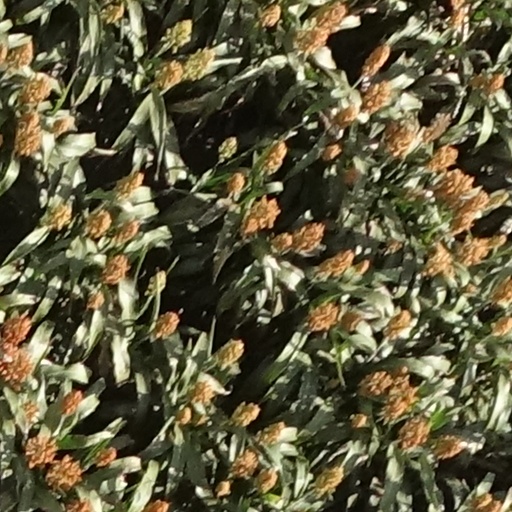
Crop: sorghum